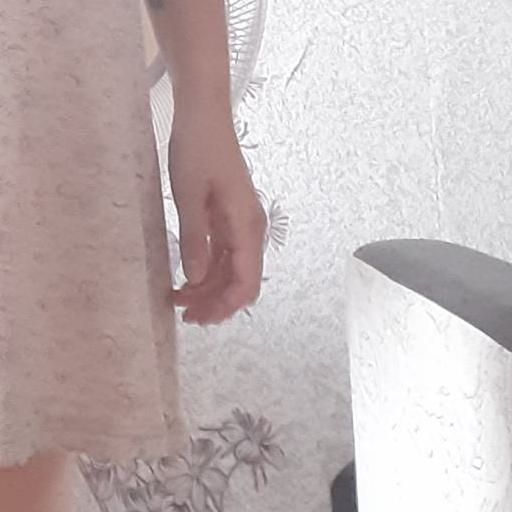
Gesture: no_gesture